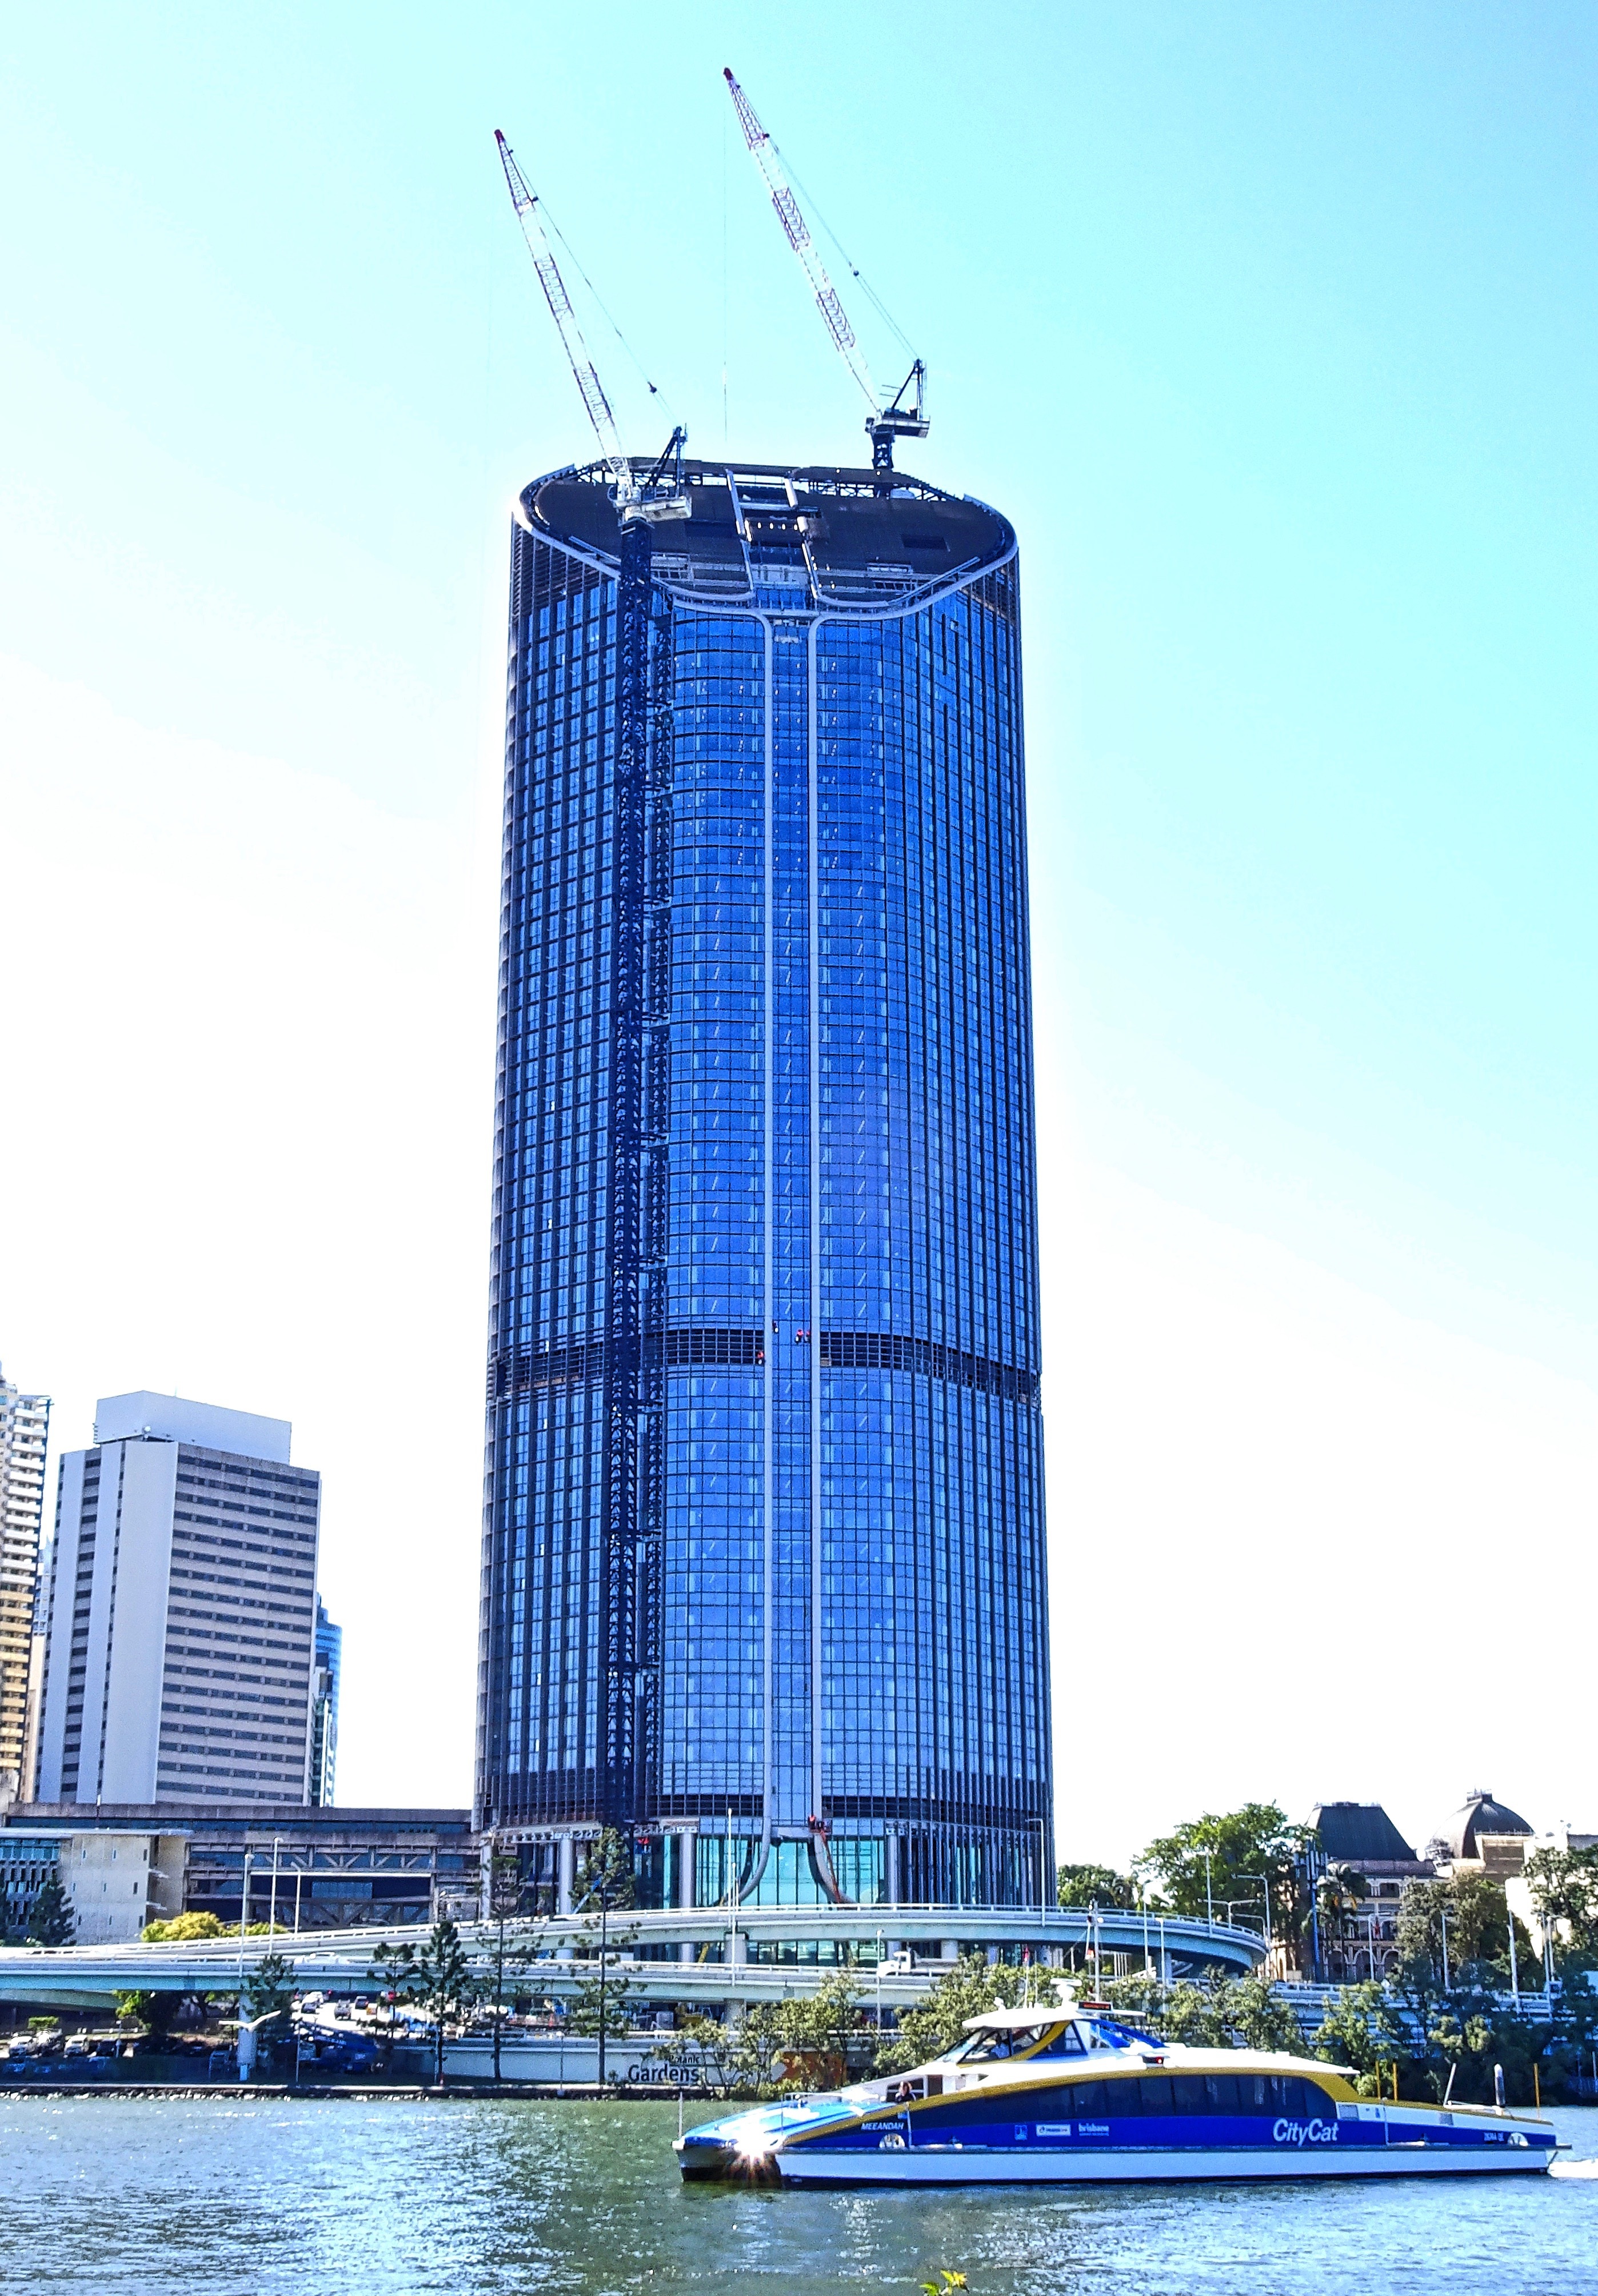
skyline, building, skyscraper, cityscape, construction, vehicle, tower, landmark, modern, office building, tower block, offices